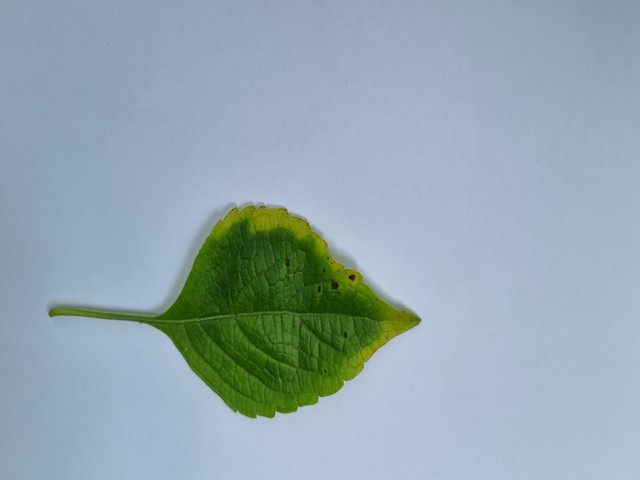
Plant: ramtulsi